Culture of Saskatchewan

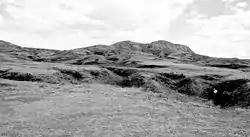
Badlands south Saskatchewan

In southern Saskatchewan the land was suitable for early ranching and cattle grazing enterprises. Ranchers replaced grazing buffalo herds with large spreads and community pastures. Sparse population dotted the southern landscape in the 19th century. Among the First Nations, the 49th parallel north was nicknamed the Medicine Line because of its seemingly magical ability to prevent U.S. soldiers from crossing it. The Big Muddy Badlands have a reputation for outlaw history, and hide-out caves. The Canadian Pacific Railway (CPR) Soo Line Railroad arrived in Moose Jaw in 1882 from Chicago, giving Moose Jaw the moniker of "Little Chicago". Gangsters such as Al Capone used the tunnels of Moose Jaw for bootlegging in the prohibition years 1917–1924. Chinese immigrants used the tunnels as hideaways and homes during an era of anti-Chinese sentiments. The rise of the Cypress Hills massacre, bootlegging activities, outlaws and gangsters outrunning the United States law gave rise to new fort outposts such as Fort Walsh, and North-West Mounted Police (NWMP) barracks, the history of which is recounted at the Royal Canadian Mounted Police (RCMP) Centennial Museum.